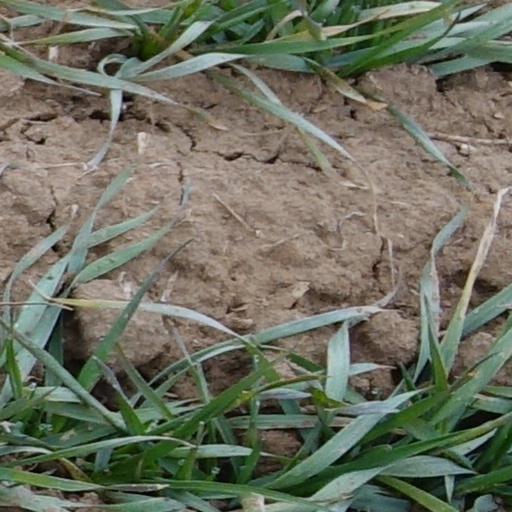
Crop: wheat